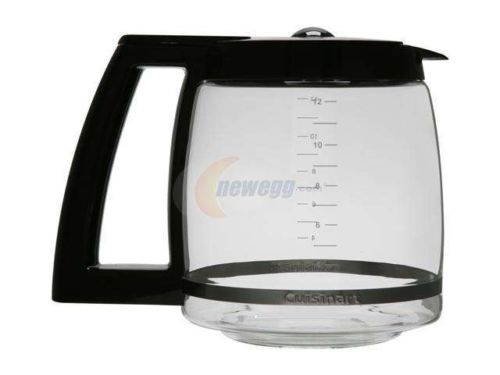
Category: coffee maker